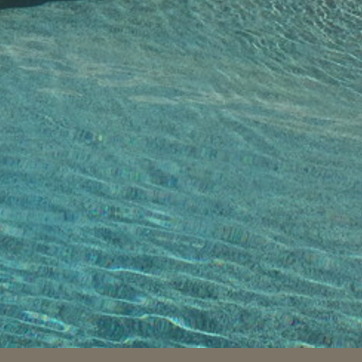
Material: water